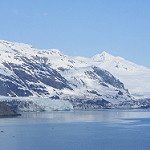
Scene: Outdoor